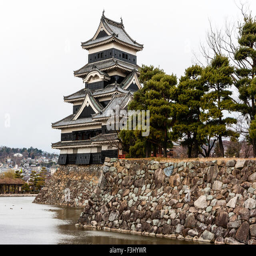
in winter from across the moat , with grey skies overhead